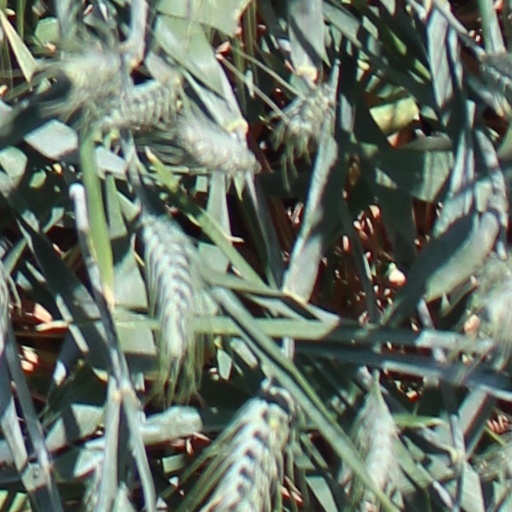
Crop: wheat